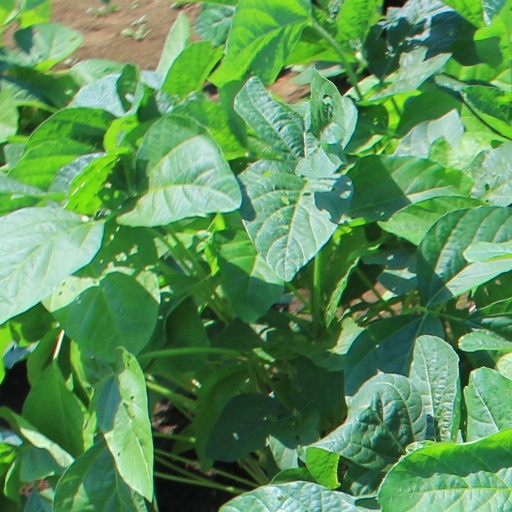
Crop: soybean